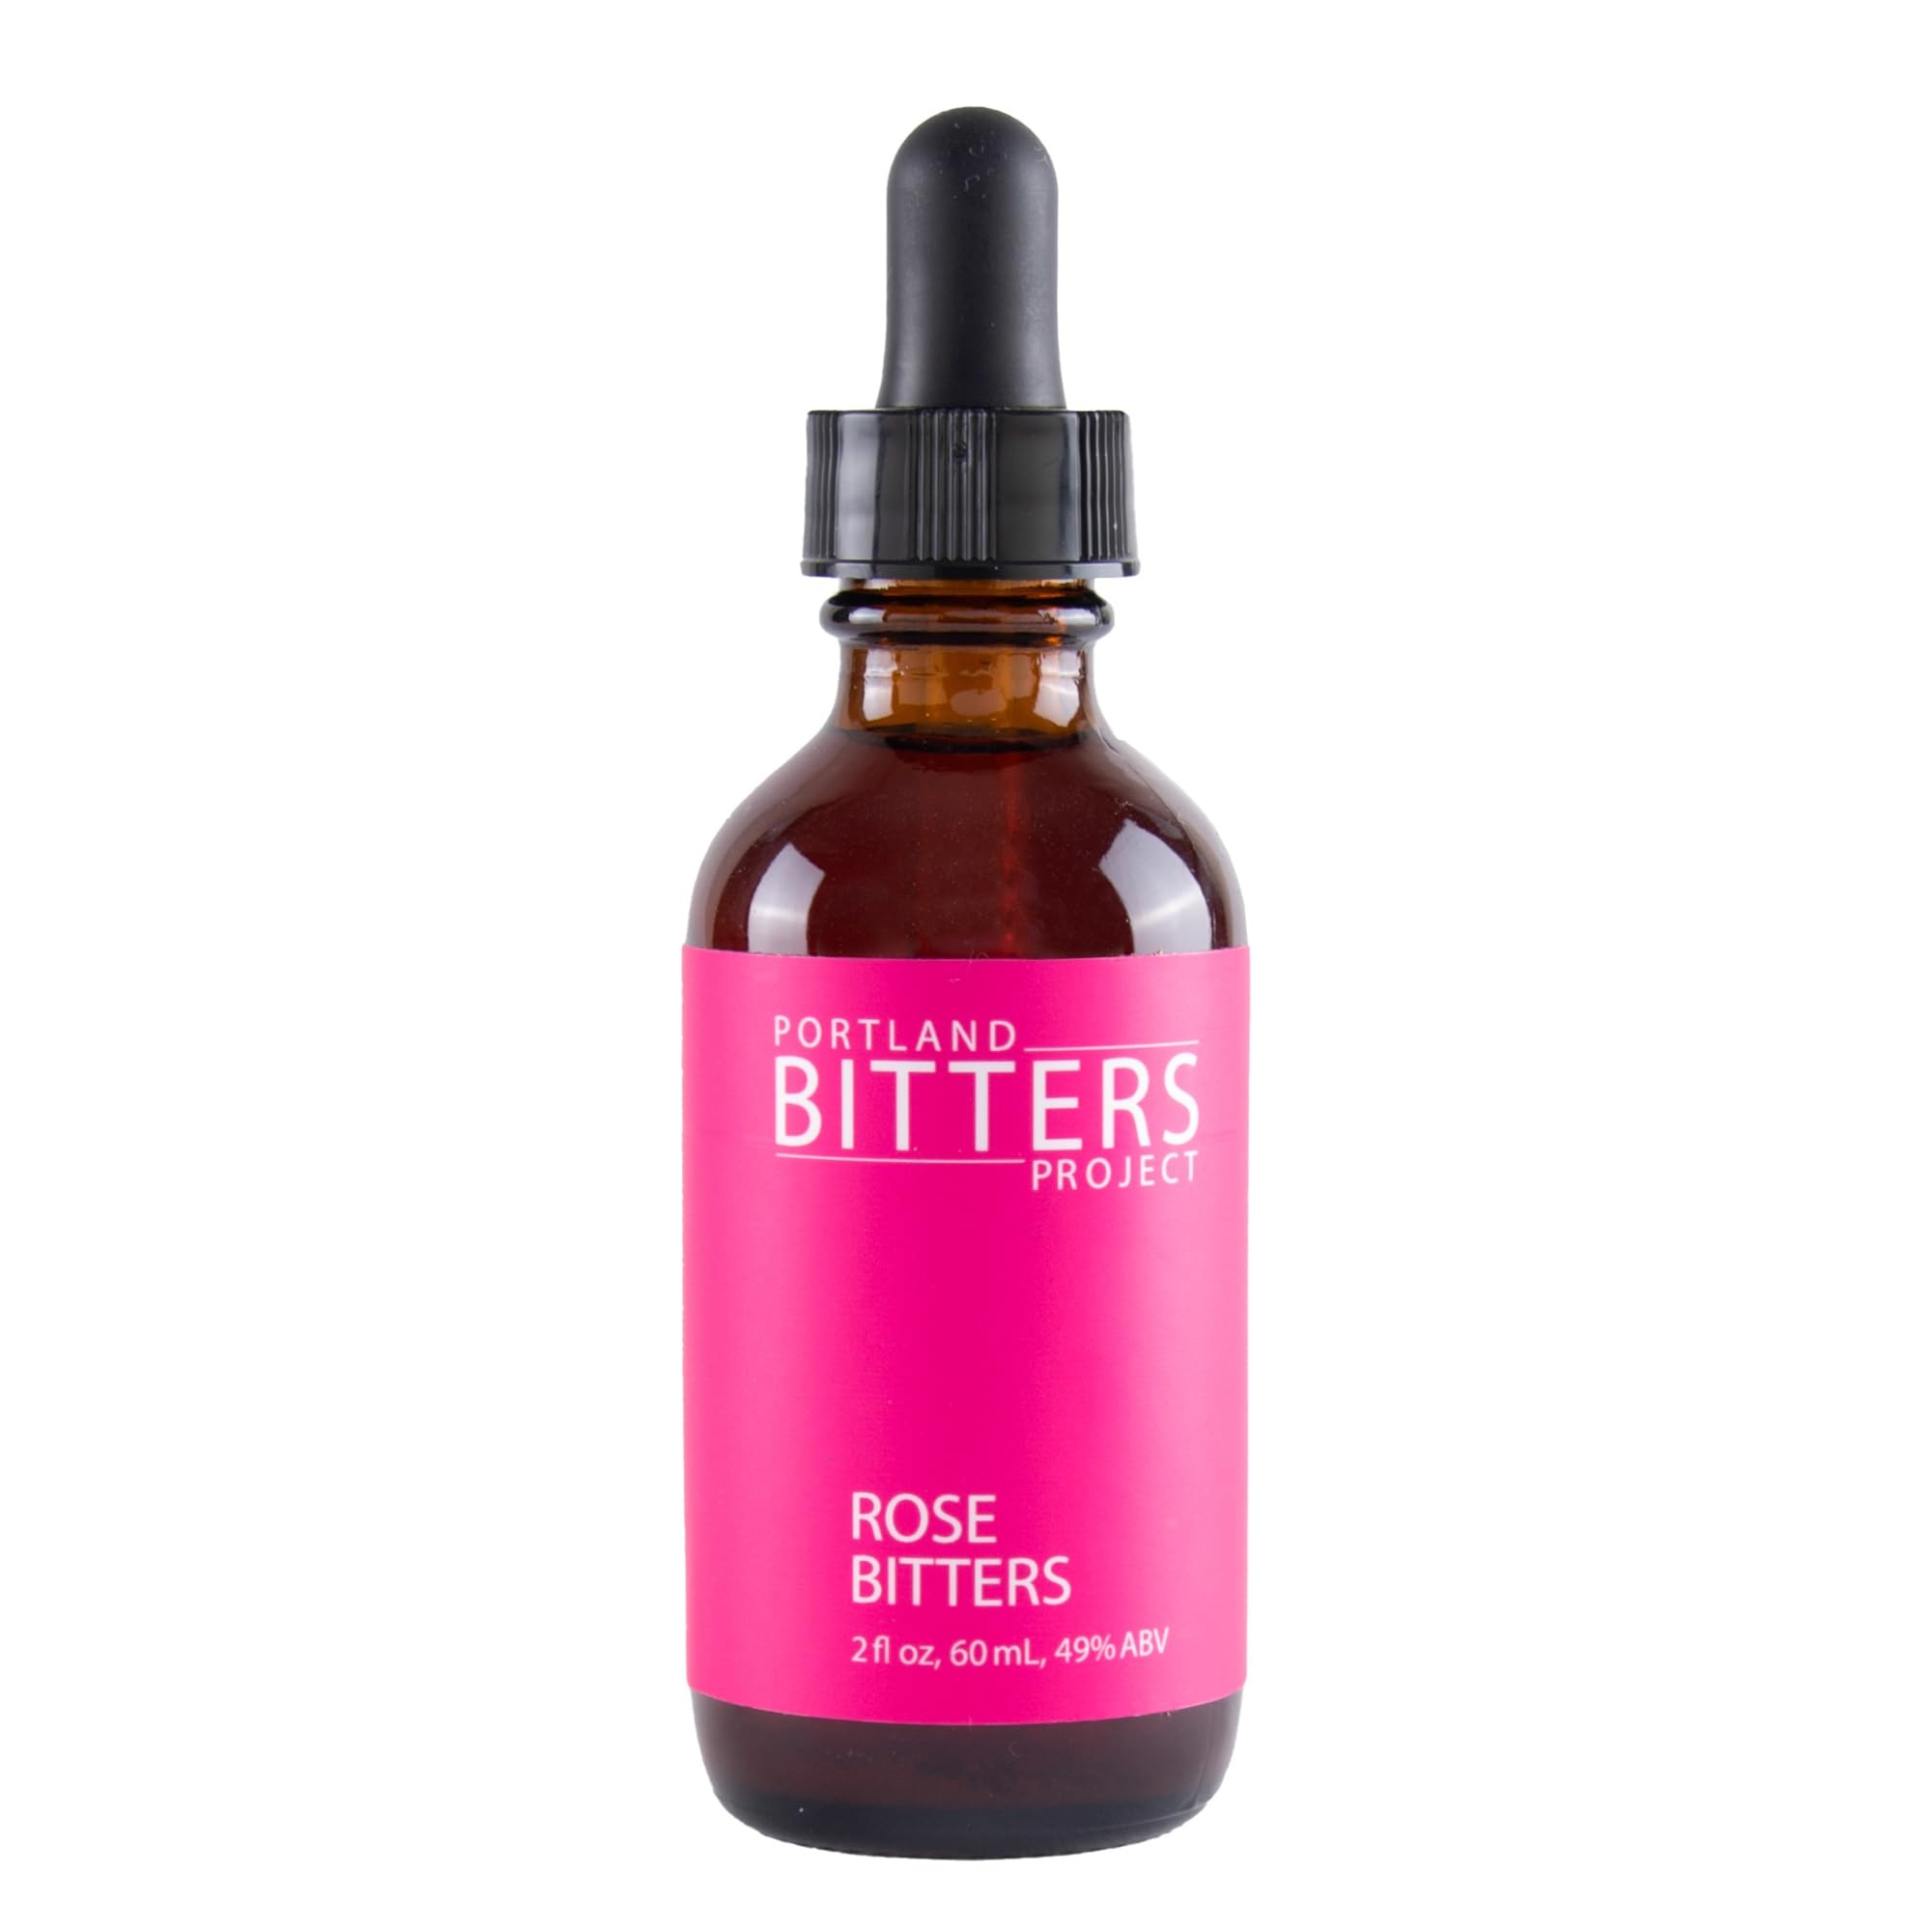
Item Name: Portland Bitters Project Rose Bitters – Concentrated Bitters with Layered Flavors Made from Organic, Wild Crafted, Therapeutic Grade Whole Botanicals to Elevate Drinks & Cocktails – 2 fl oz
Bullet Point 1: ROSE BITTERS: Indulge in the mesmerizing layers of Damask rose, warm spices, and subtle citrus, which transform any beverage into a gorgeous floral experience that infuses every sip with a hint of romance
Bullet Point 2: ELEVATE YOUR FAVORITE DRINKS: Indulge in the delightful floral experience of this bitters with your gin, cachaça, sparkling wine, and vodka cocktails. Rose Bitters also livens up chocolate and pairs well with red fruit, chai, rum, and rosé.
Bullet Point 3: CONCENTRATED BITTERS WITH LAYERED FLAVORS: Whereas other craft bitters might make six or eight cocktails per ounce, ours give you 20 to 40. Our bitters also have layered flavors that add depth, aroma and complexity to any drink, not only cocktails.
Bullet Point 4: PURE NATURAL INGREDIENTS: We use organic, wild-crafted, therapeutic grade whole botanicals and slowly steep them for weeks in non-GMO over-proof cane spirits with minimal processing, nothing artificial and no thickening agents.
Bullet Point 5: HANDCRAFTED, SMALL BATCH PORTLAND BITTERS MADE IN OREGON: Every herb we use is tinctured separately so the flavors come through clearly. “Bitters” happen when the tinctures are combined in precise proportions in small batches.
Product Description: Rose bitters adds a beautiful balance of floral and spicy notes to any drink. Its combination of fresh and sweet Damask rose aroma and warm spices create a flavor profile with both depth and warmth. Subtle citrus notes brighten the overall taste, making Rose Bitters an excellent choice for anyone seeking a sophisticated and well-rounded flavor profile. Rose bitters is a versatile ingredient that pairs well with gin, cachaça, sparkling wine, red fruit, chai, rum, rose, and vodka. Drinks made with Rose Bitters liven chocolate and fruit, infusing every sip with a hint of romance.<p>We turn organic, therapeutic-grade botanicals into concentrated flavors. Whereas other craft bitters might make six or eight cocktails per ounce, ours give you 20 - 40! Also, our bitters don’t contain a shred of artificial coloring or any thickening agents.<p>We make our naturally gluten-free and grain-free bitters the old-school way: slowly. It all starts with hand-picked, organic, wild-crafted, therapeutic-grade botanicals (roots, leaves, fruit, & sometimes seeds). These whole botanicals are immersed in organic, non-GMO, over-proof cane spirits and steeped for weeks, getting more flavorful & complex.<p>Every herb we use is tinctured separately, so the flavors come through clearly and we have ultimate control over our blends. We keep processing to a minimum and gravity filter them.<p>A small amount of non-GMO raw cane sugar as well as Portland water is added so your palate can taste everything to round out the flavor.<p>Portland Bitters Project’s unique bitters are hand-crafted in small batches, using the finest organic botanicals and over-proof cane spirits. The result is a concentrated, complex bitters experience that elevate and add layers of flavors, depth, aroma and complexity to all kinds of drinks—not only cocktails. Our bitters come in elegant amber glass bottles for its protective qualities against UV degradation with dropper tops for easy application.
Value: 2.0
Unit: Fl Oz

Price: 21